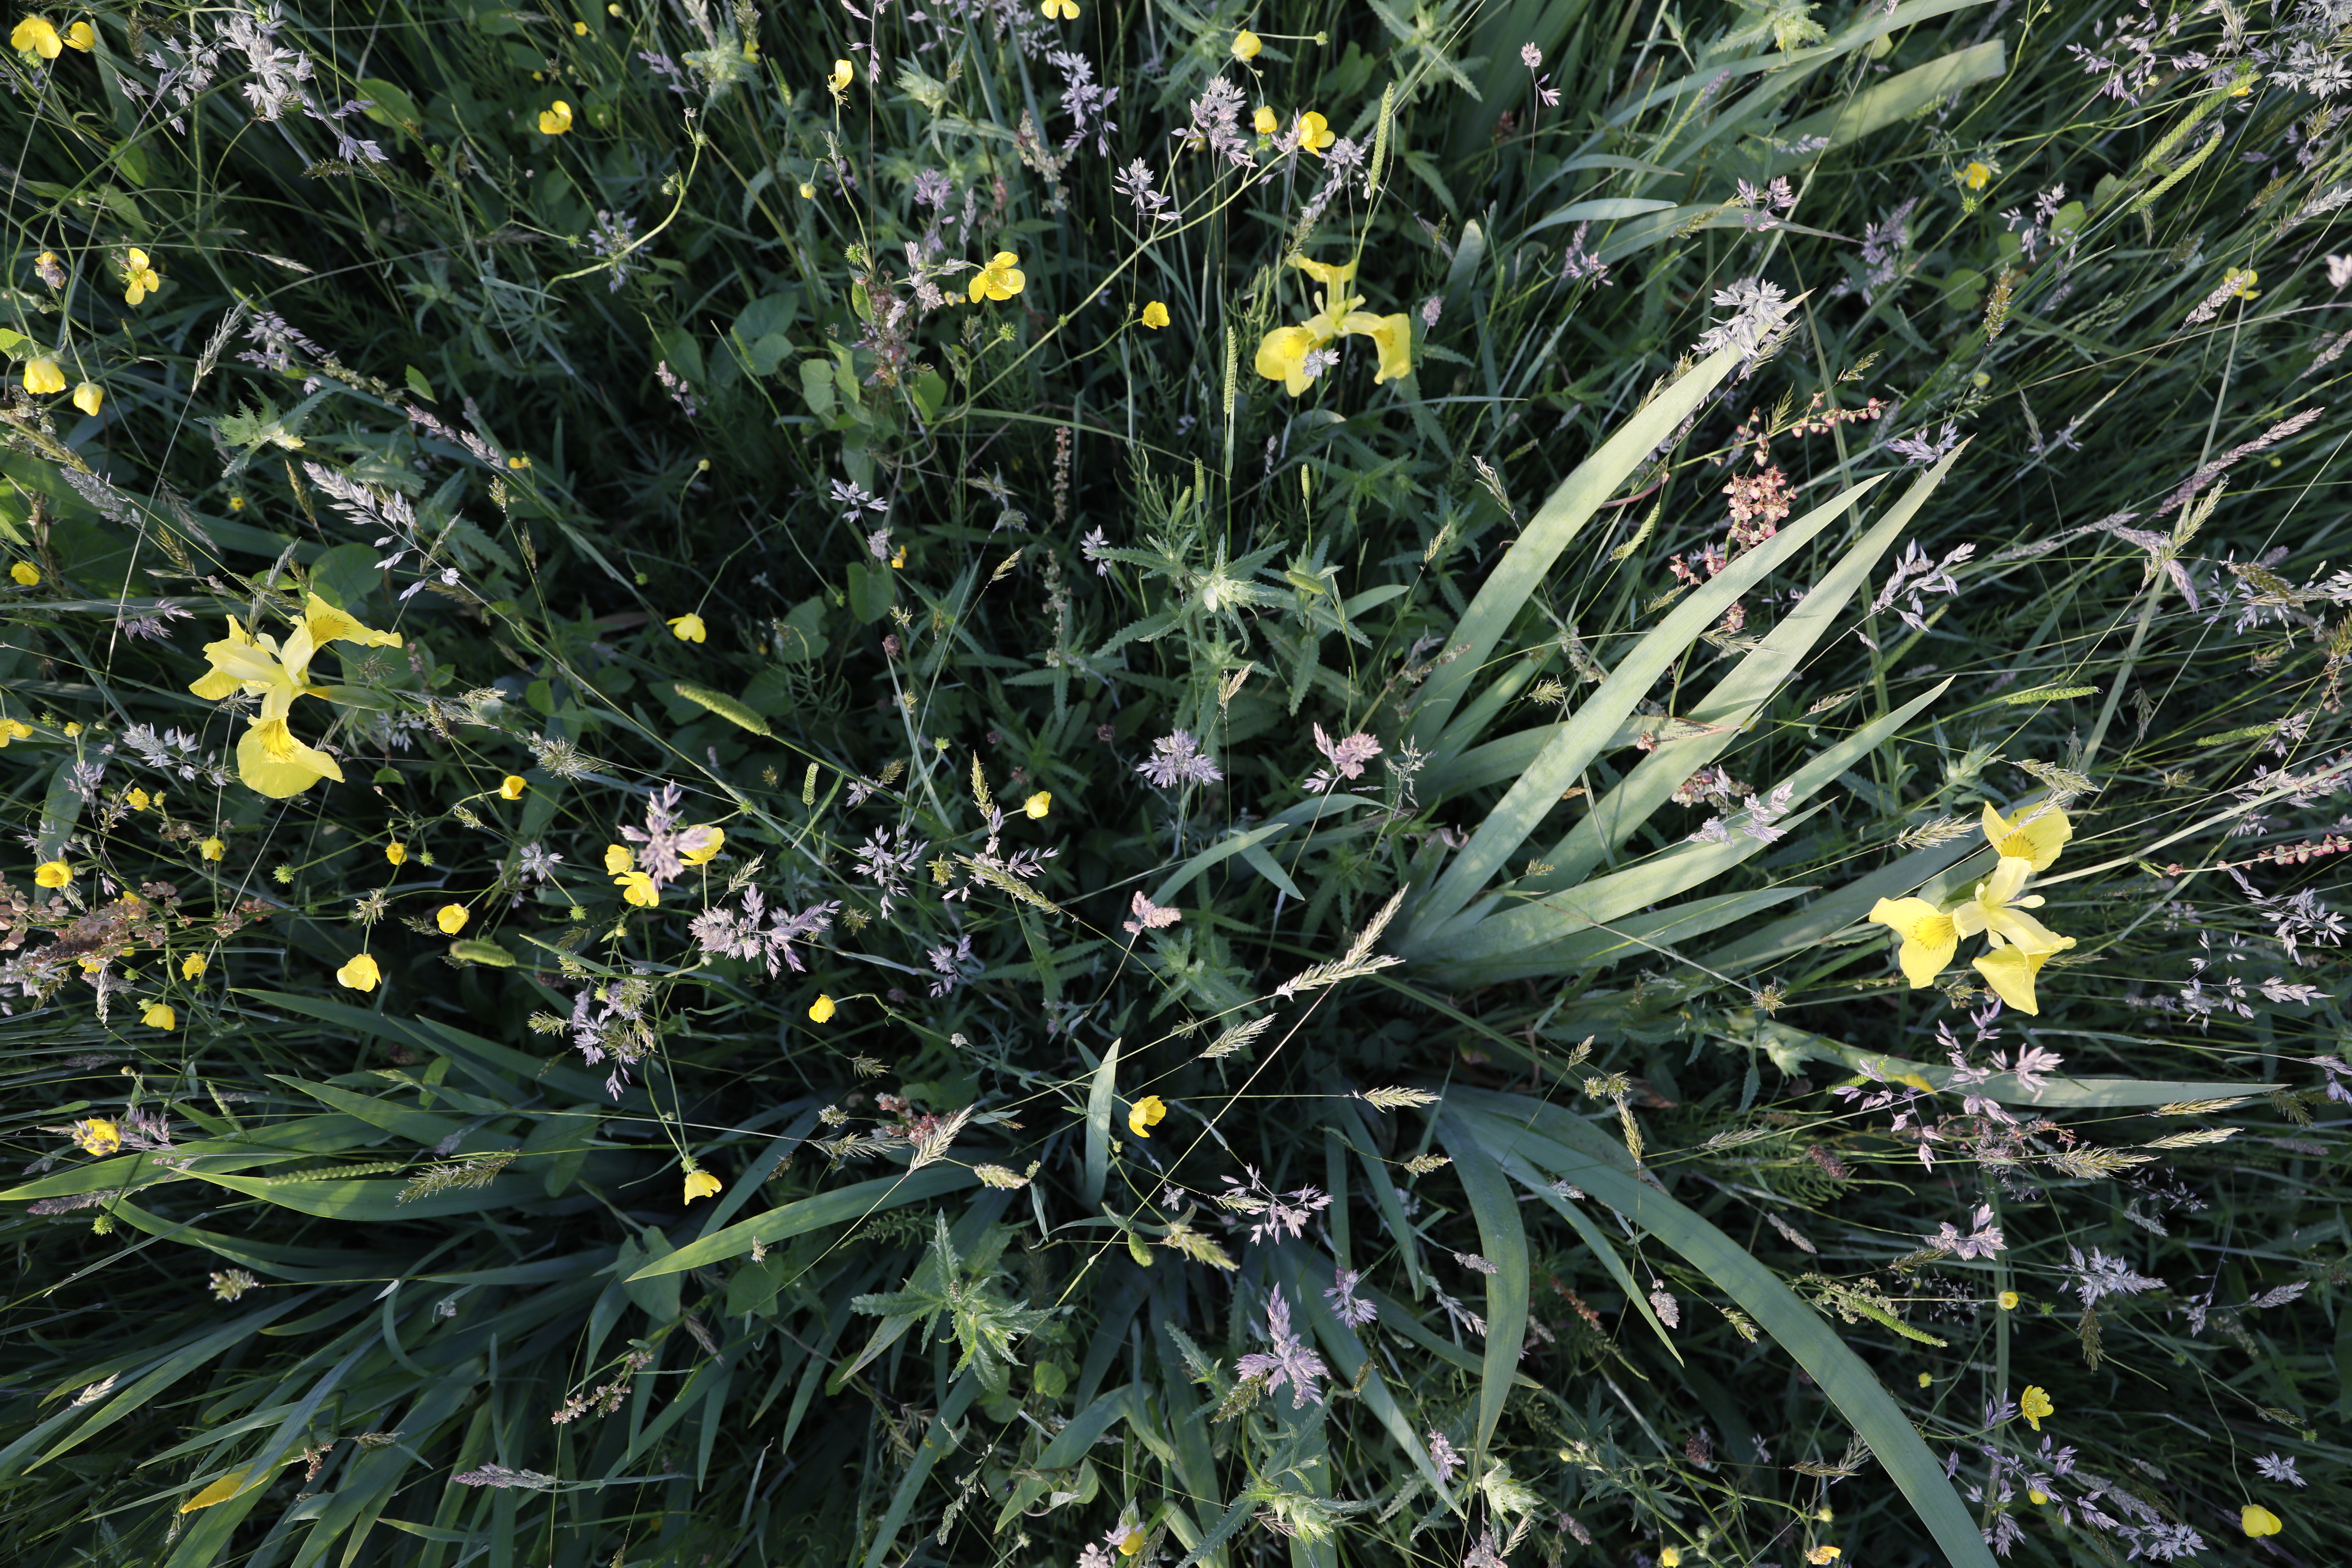
Plant species: Iris pseudacorus, Buttercup * (aggregate)